San Giovanni Battista dei Genovesi

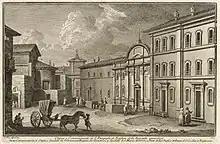
Giovanni Battista dei Genovesi and Conservatory.

The church was the national church of the Genoese residing in Rome. It was built between 1481 and 1492 by the wealthy Genoan Meliaduce Cicala, treasurer of the Camera Apostolica. The church takes its name from the ancient hospital where Genoese sailors were received and treated, as soon as they disembarked in the nearby Port of Ripa Grande. In 1533, the Confraternity of Genoans was founded to administer the church and the hospital, which continued to function until the mid 18th century. The former hospital is still accessible from via Anicia.